Poljšica pri Podnartu

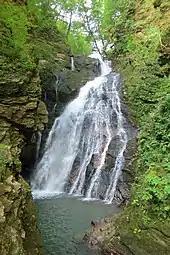
Šum Falls

Poljšica pri Podnartu stands on a plateau above a wooded slope descending to Plaznica Creek to the south and the Sava River to the east. It consists of two hamlets: Naj Kajžah to the west and Na Kmetih to the east. Šum Falls on Nemiljščica Creek is located in the extreme southwest of the village's territory, near its border with Zgornja Besnica, where there is a trail to the falls. The falls have a height of .